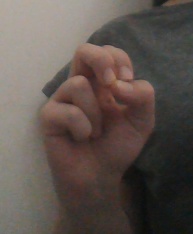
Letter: gaaf